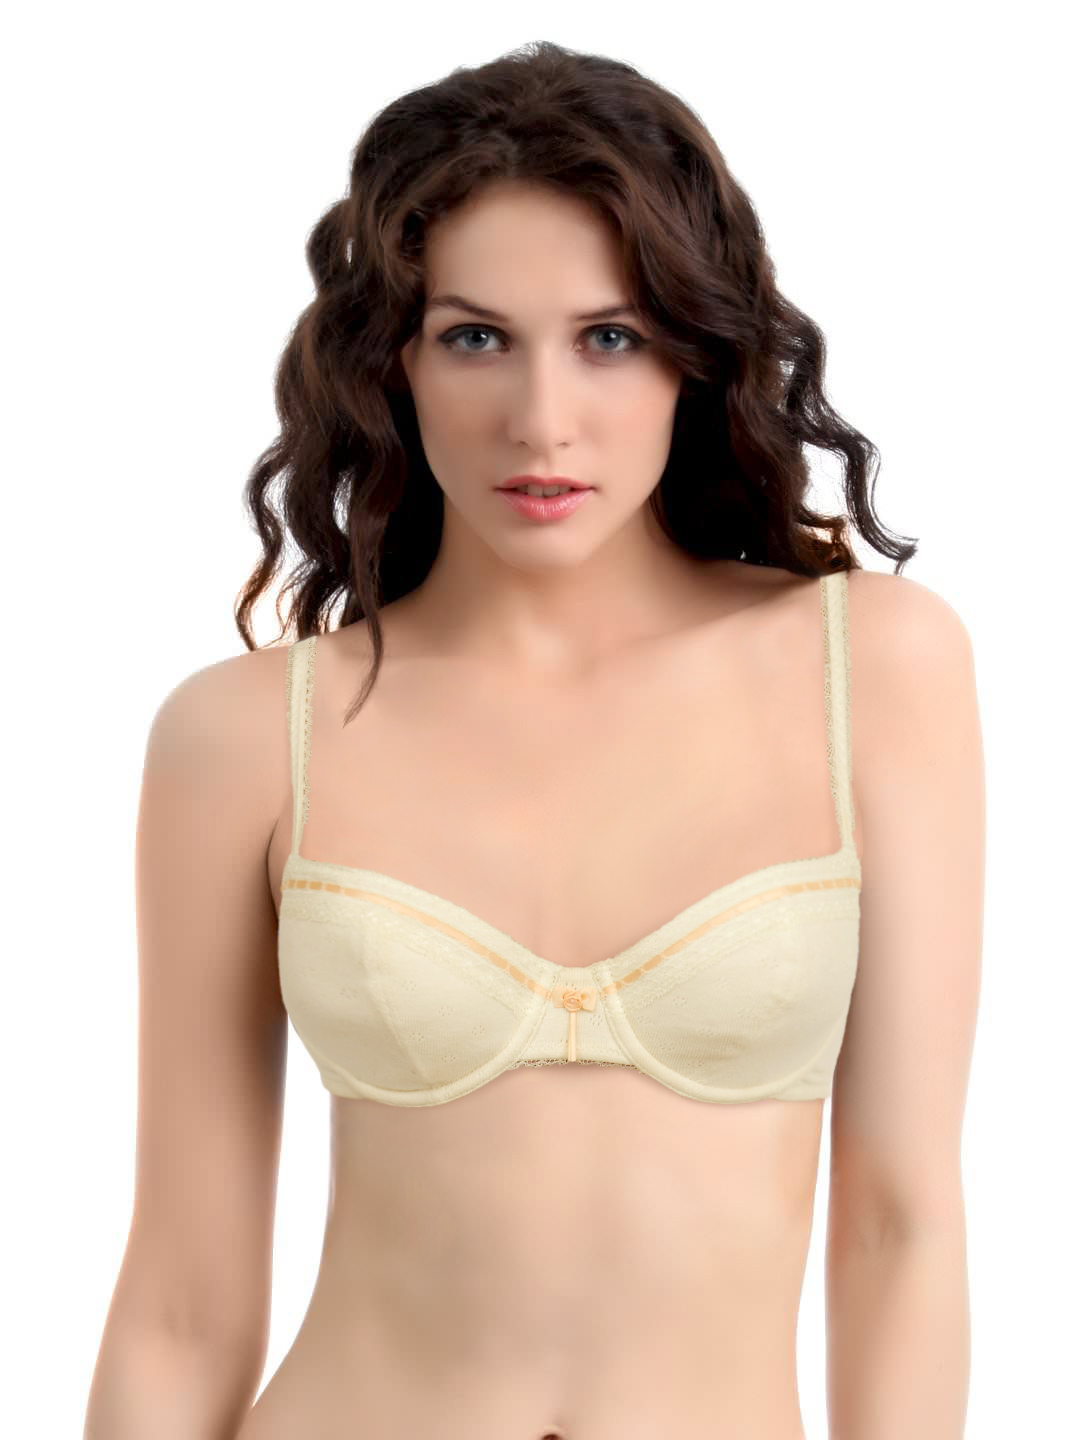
Amante Cream-Coloured Demi-Cup Balconette Bra BCPP01
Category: Apparel / Innerwear / Bra
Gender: Women
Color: Cream
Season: Winter 2015
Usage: Casual